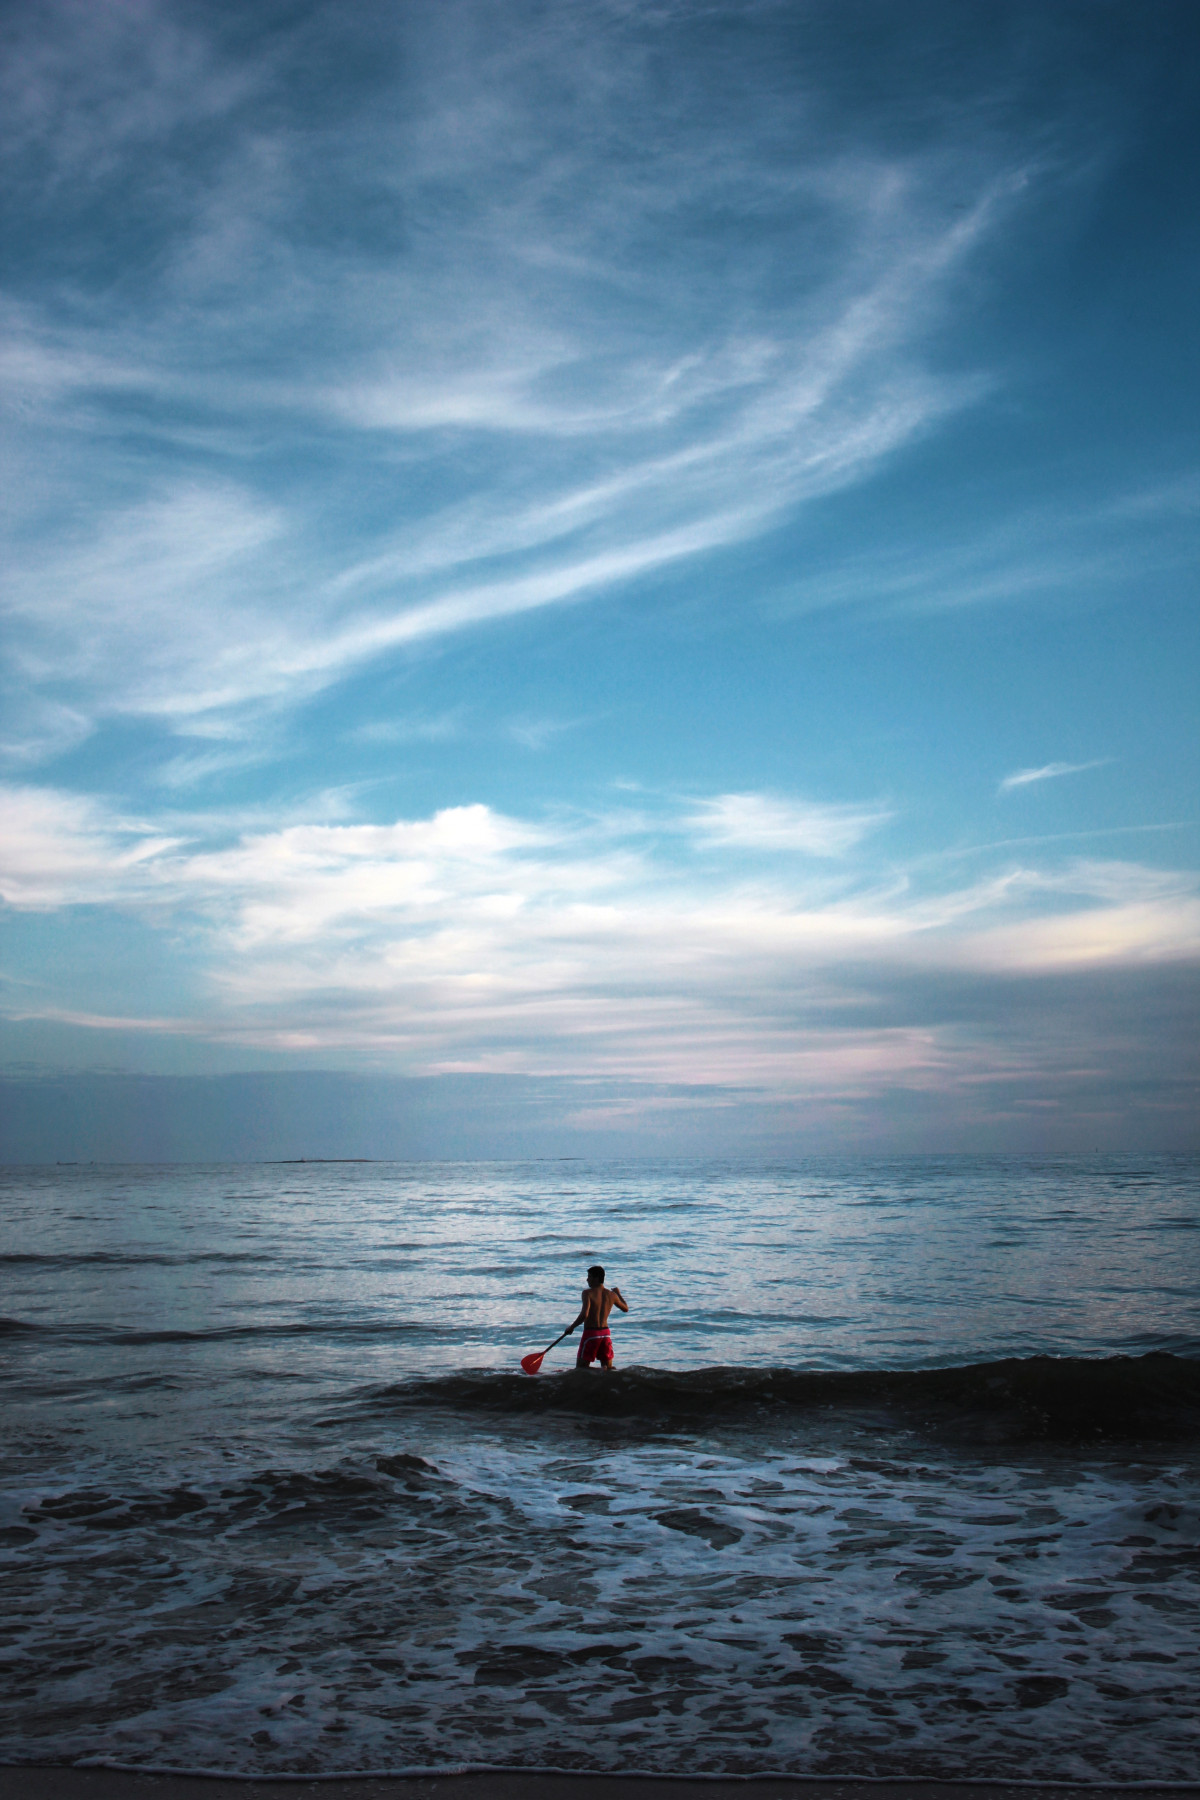
Tags: sea, coast, ocean, horizon, cloud, sky, sunset, shore, dusk, evening, surf, surfing, body of water, sports